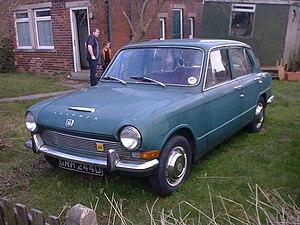
La Triumph 1300 est une berline à 4 portes construite à 150 000 exemplaires de 1965 à 1970 par le constructeur automobile britannique Triumph, filiale du groupe British Leyland. Elle a été dessinée dans un style similaire à celui de la Triumph 2000 par le carrossier Italien Giovanni Michelotti. Initialement destinée à remplacer la Triumph Herald, les deux voitures continuent finalement à être produites en même temps.